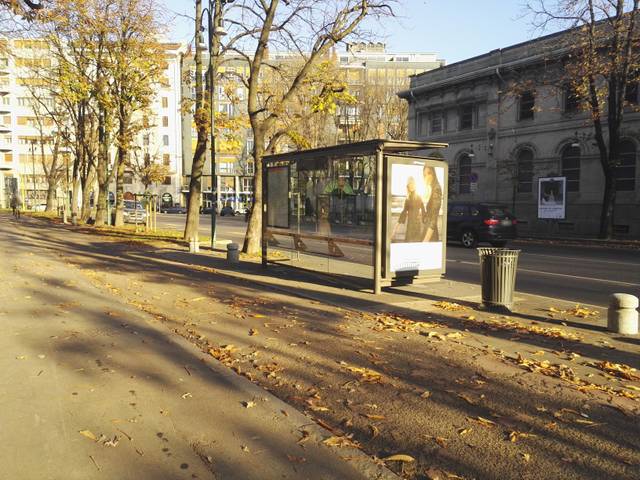
Region: Italy
Coordinates: 45.474, 9.181